Body Worlds

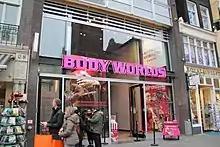
Storefront display of "Body Worlds" exhibition in Amsterdam (2016)

Body Worlds (German title: "Körperwelten") is a traveling exposition of dissected human bodies, animals, and other anatomical structures of the body that have been preserved through the process of plastination. Gunther von Hagens developed the preservation process which "unite[s] subtle anatomy and modern polymer chemistry", in the late 1970s.